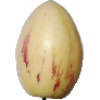
Label: Pepino 1